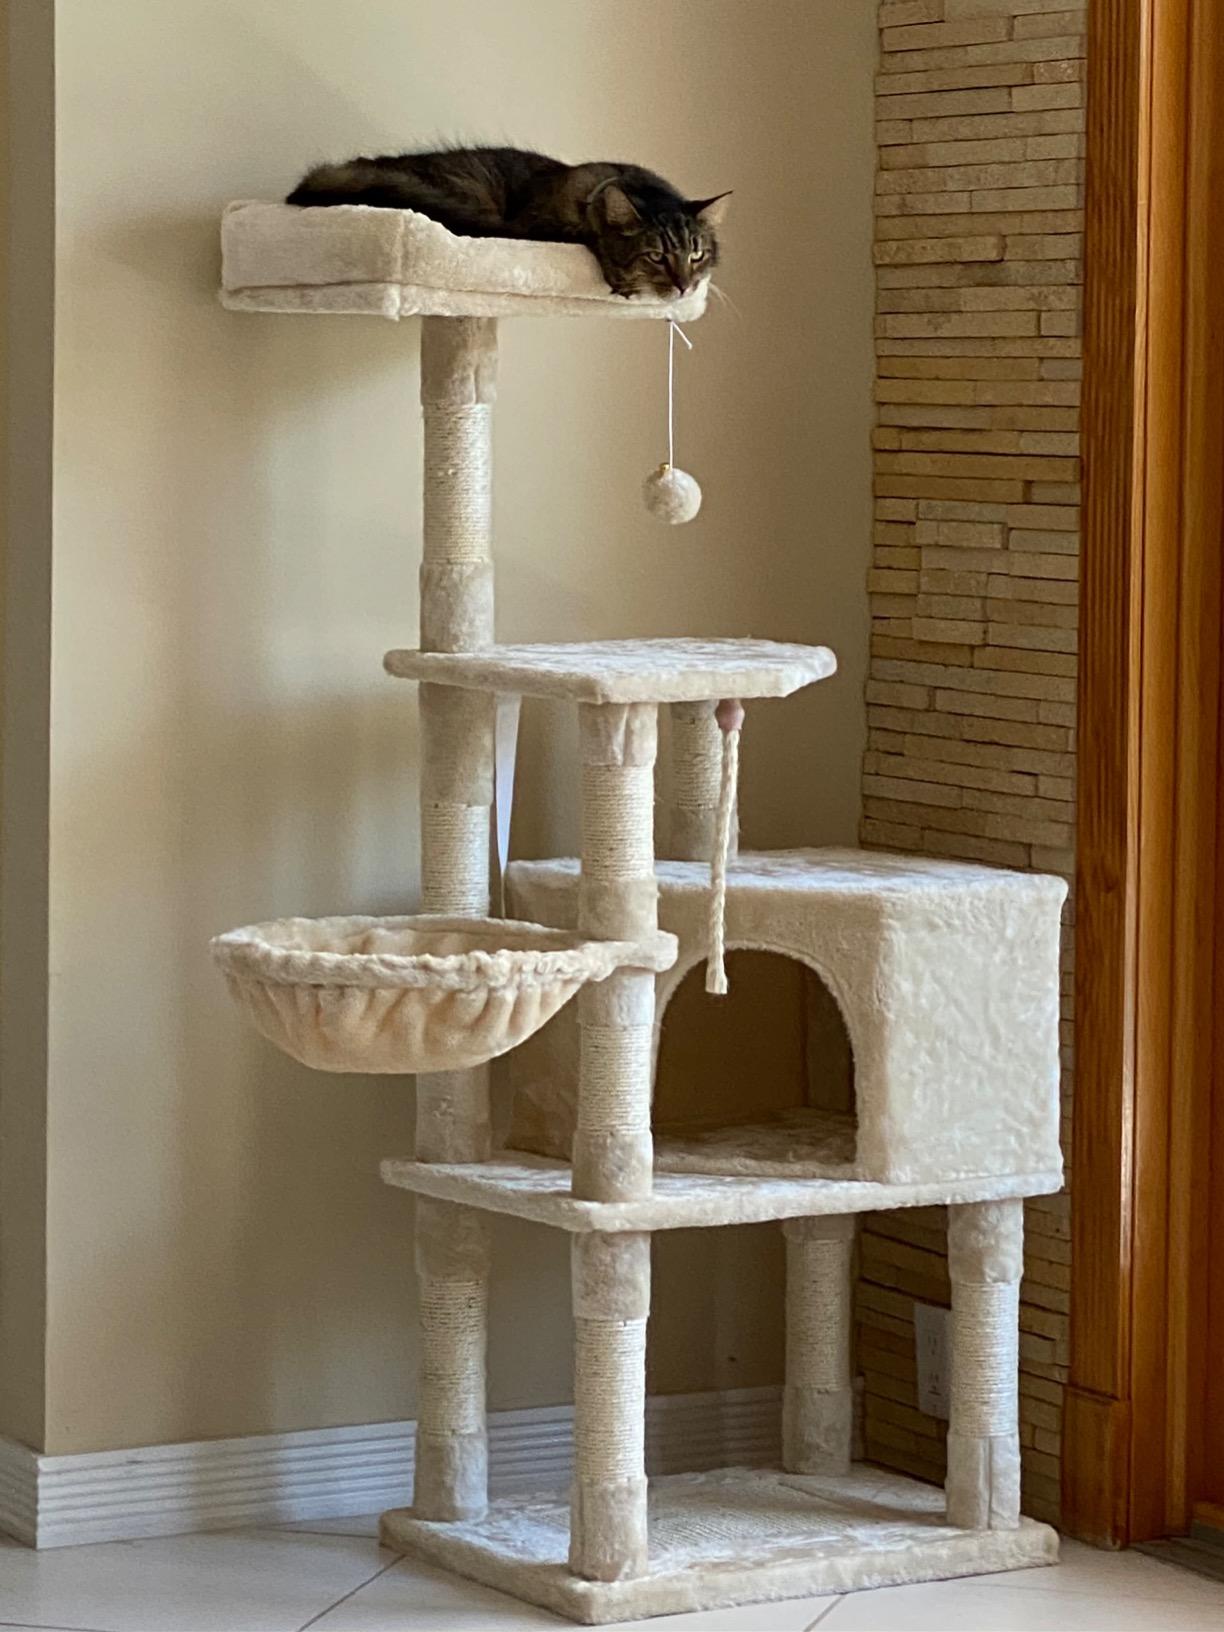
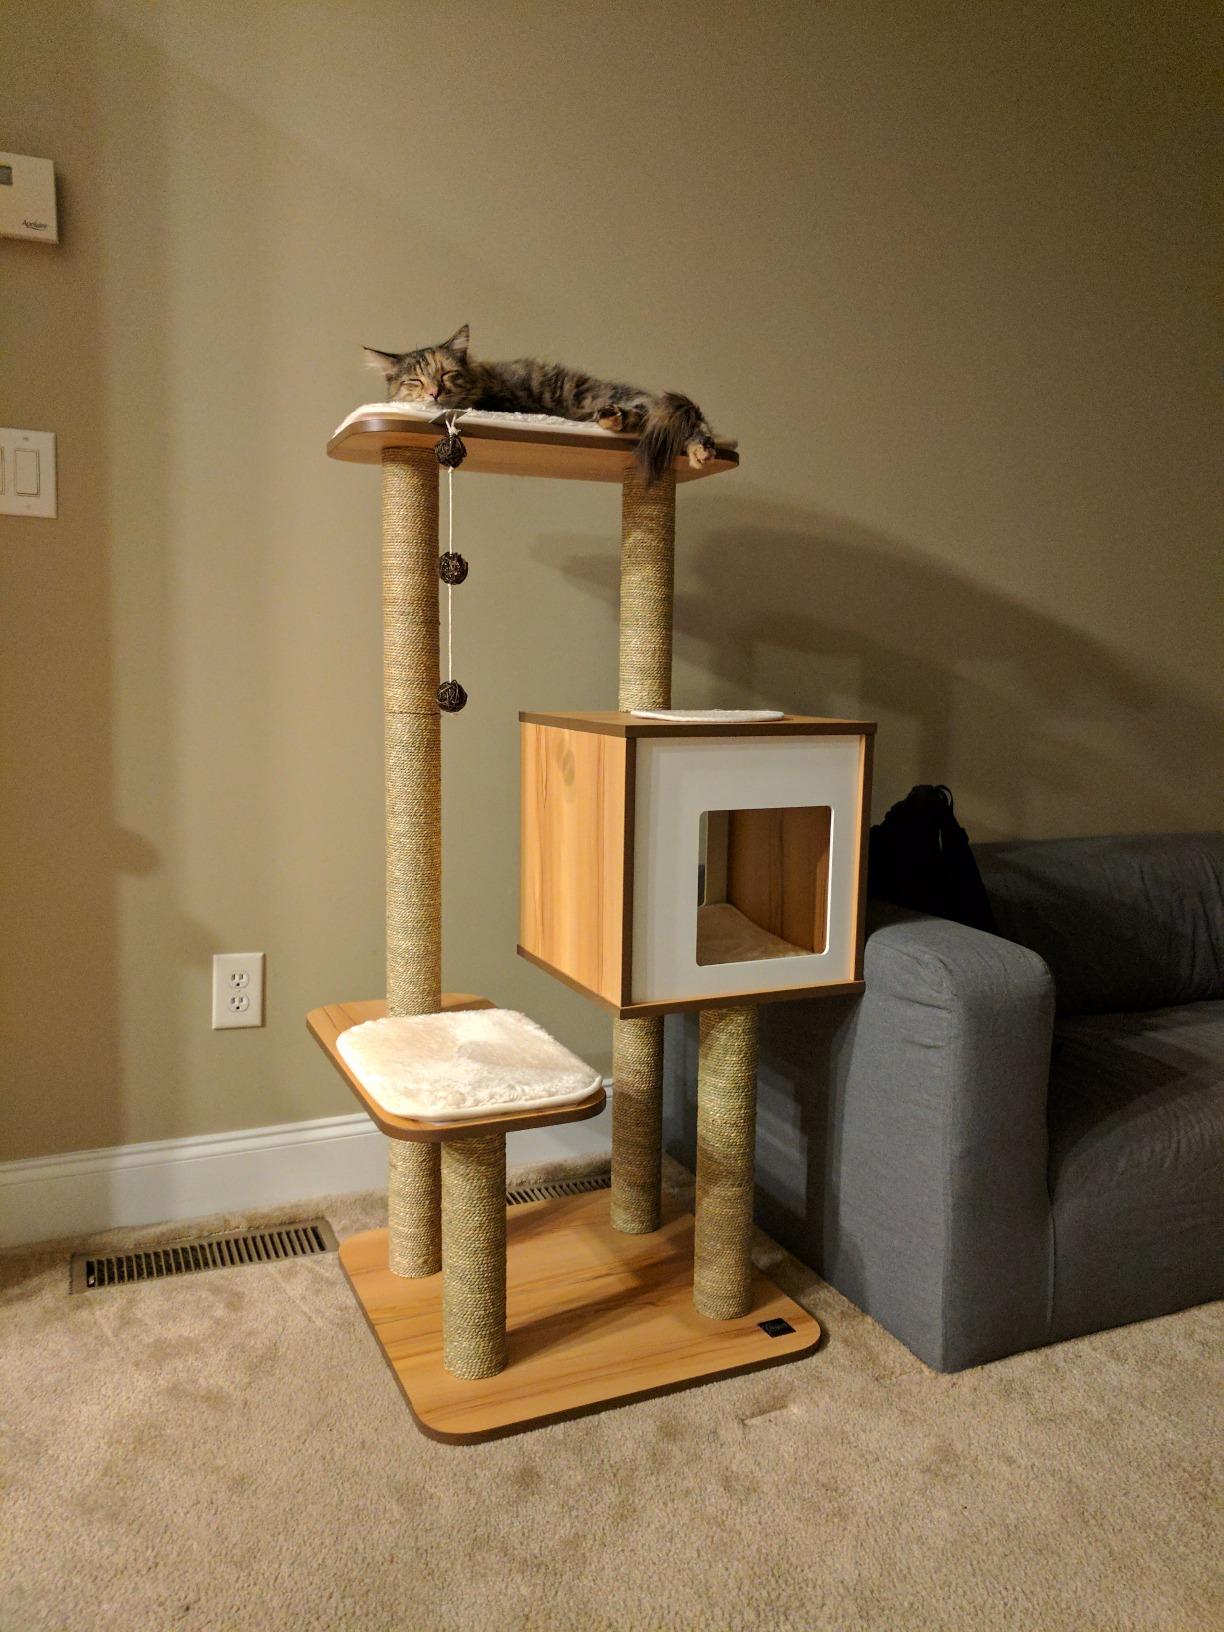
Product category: items_cat tree
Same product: no